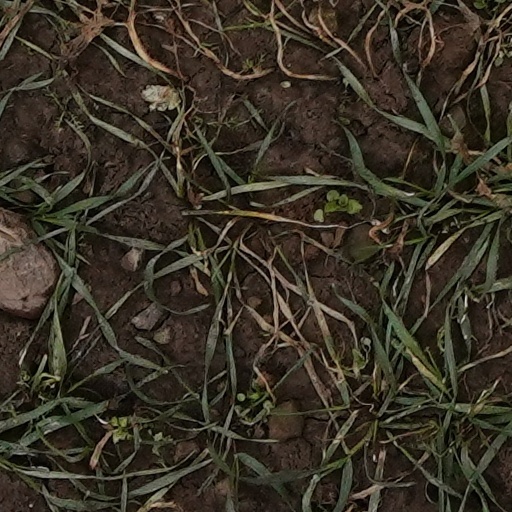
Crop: wheat